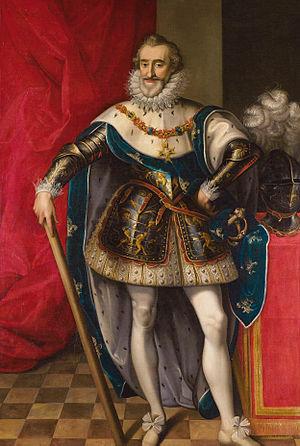
Le 27 février est le 58ᵉ jour de l'année du calendrier grégorien. Il reste 307 jours avant la fin de l'année, 308 si l'année est bissextile.